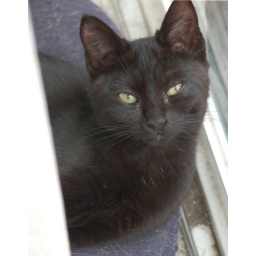
Kyla laying at the back door on the dog bed. Photo taken by Daddy.